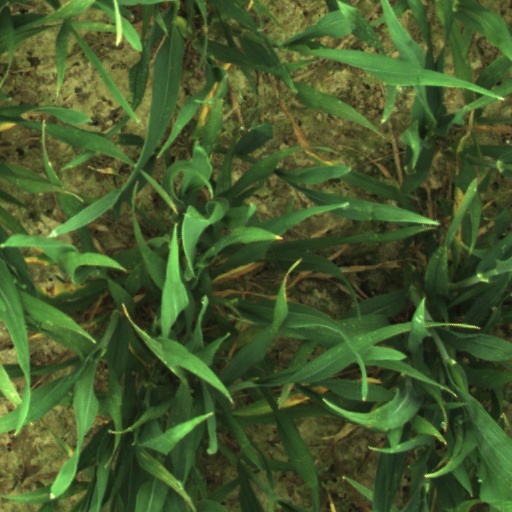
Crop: wheat